FC Sevlievo

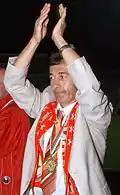
Plamen Markov led Sevlievo to their first promotion in 2002–03.

The team became known as PFC Vidima-Rakovski in 1997, after the union between F.C. Rakovski and F.C. Vidima, a little club of the Vidima Standart Ideal works. In the next 1998–99 season, the team won the Cup of Amateur Bulgarian league.